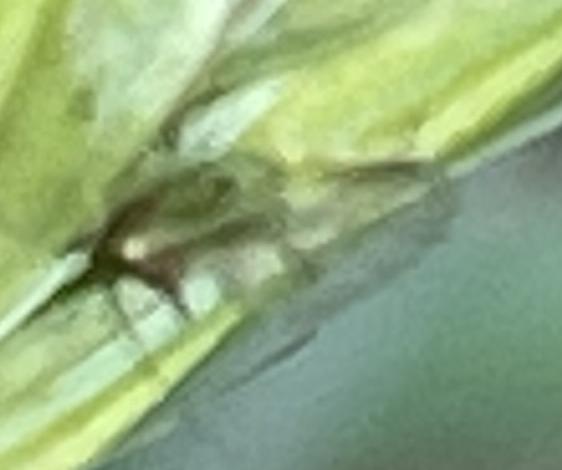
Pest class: english_grain_aphid